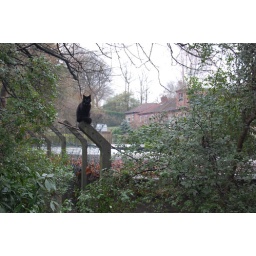
The Black cat , that's not my black cat in my black cat's garden, well almost, floating above like.